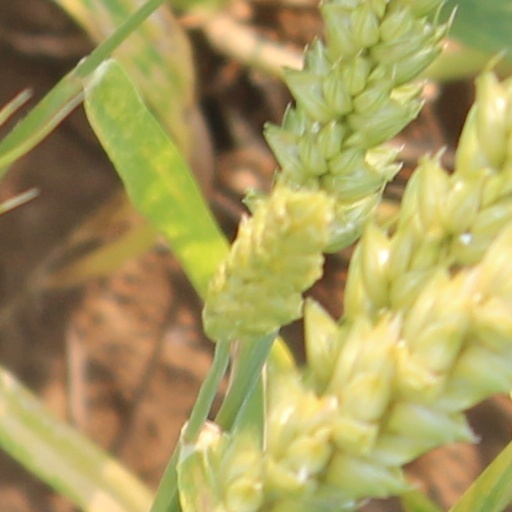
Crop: wheat